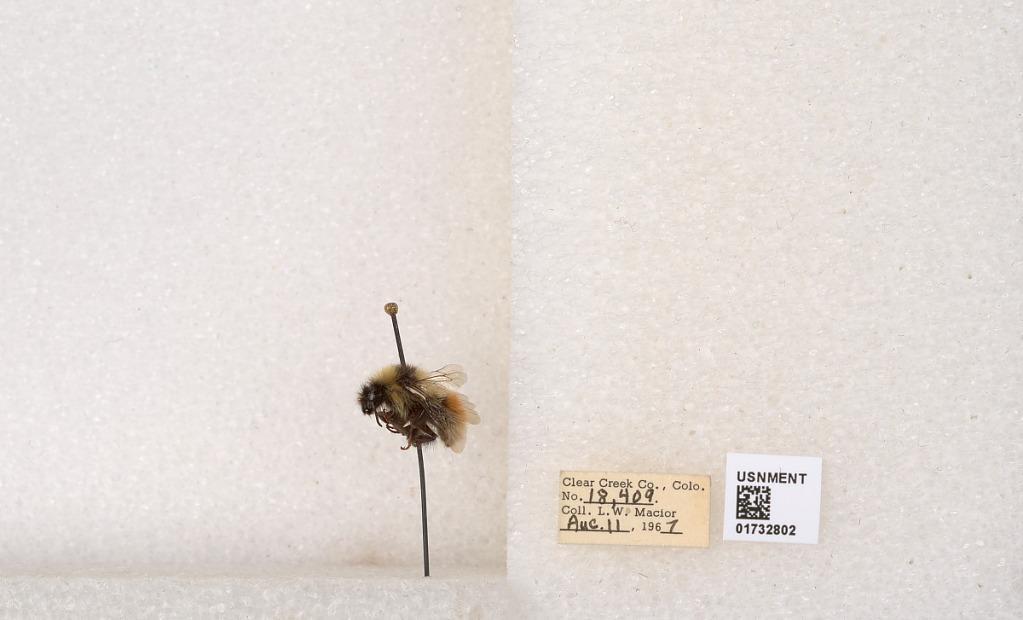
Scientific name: Bombus (Pyrobombus) sylvicola Kirby
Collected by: L. Macior
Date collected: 1967-8-11
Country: United States
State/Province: Colorado
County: Clear Creek
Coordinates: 39.6891, -105.644